Palermo FC

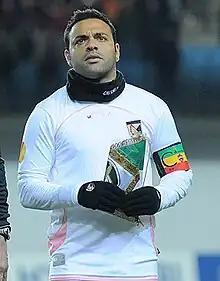
Former club captain Fabrizio Miccoli

The 2010–11 season started with Delio Rossi still in charge of the club, and also marked Palermo's return into continental football in the form of the UEFA Europa League. Palermo reached their third Coppa Italia finals after defeating Milan 4–3 on aggregate on 10 May 2011, losing 3–1 to Internazionale in the final, in what is considered one of the peak moments of Zamparini's period at the club.